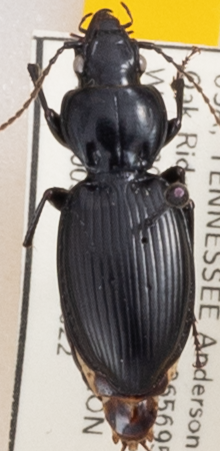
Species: Cyclotrachelus fucatus
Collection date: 2022-06-22
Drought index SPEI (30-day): -0.58
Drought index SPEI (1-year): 0.23
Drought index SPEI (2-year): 0.03